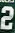
Number: 2